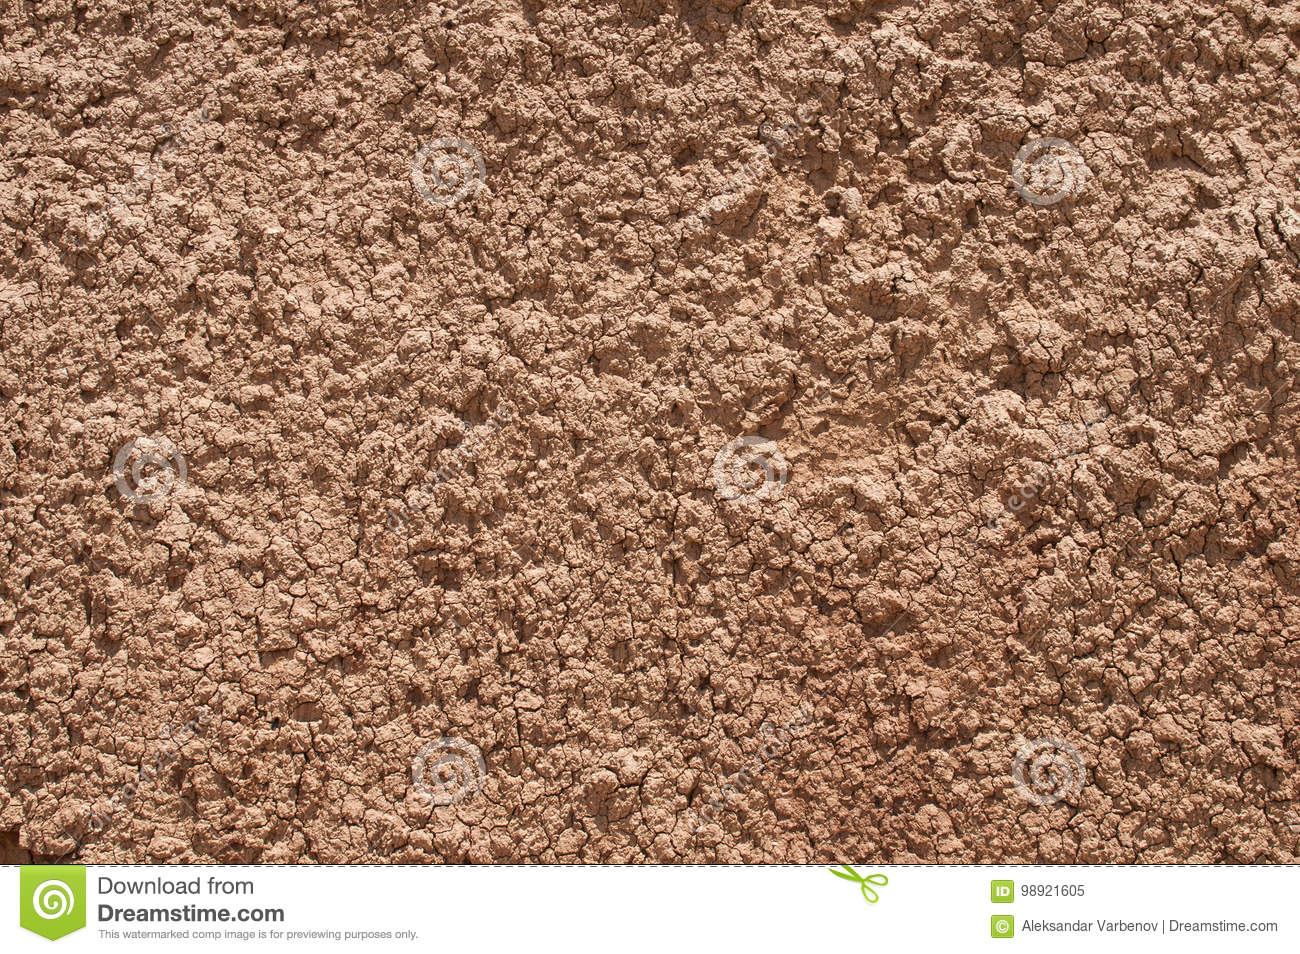
Soil type: Clay soil